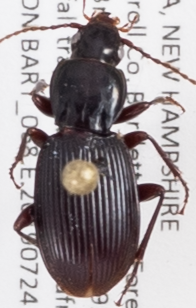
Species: Pterostichus tristis
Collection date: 2019-07-24
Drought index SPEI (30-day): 0.54
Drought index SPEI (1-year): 1.13
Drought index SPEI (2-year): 0.8